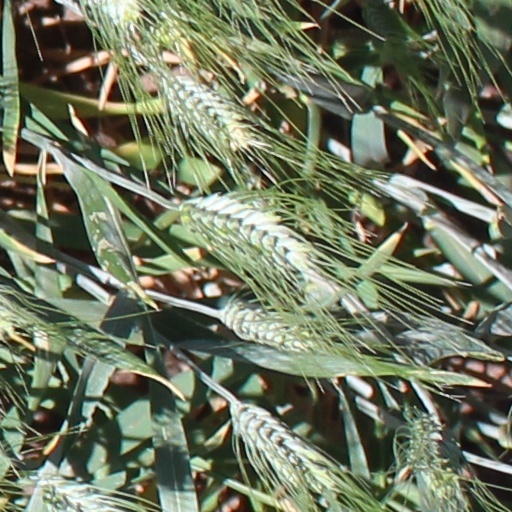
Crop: wheat